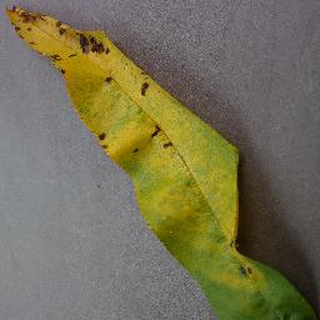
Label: peach_bacterial_spot